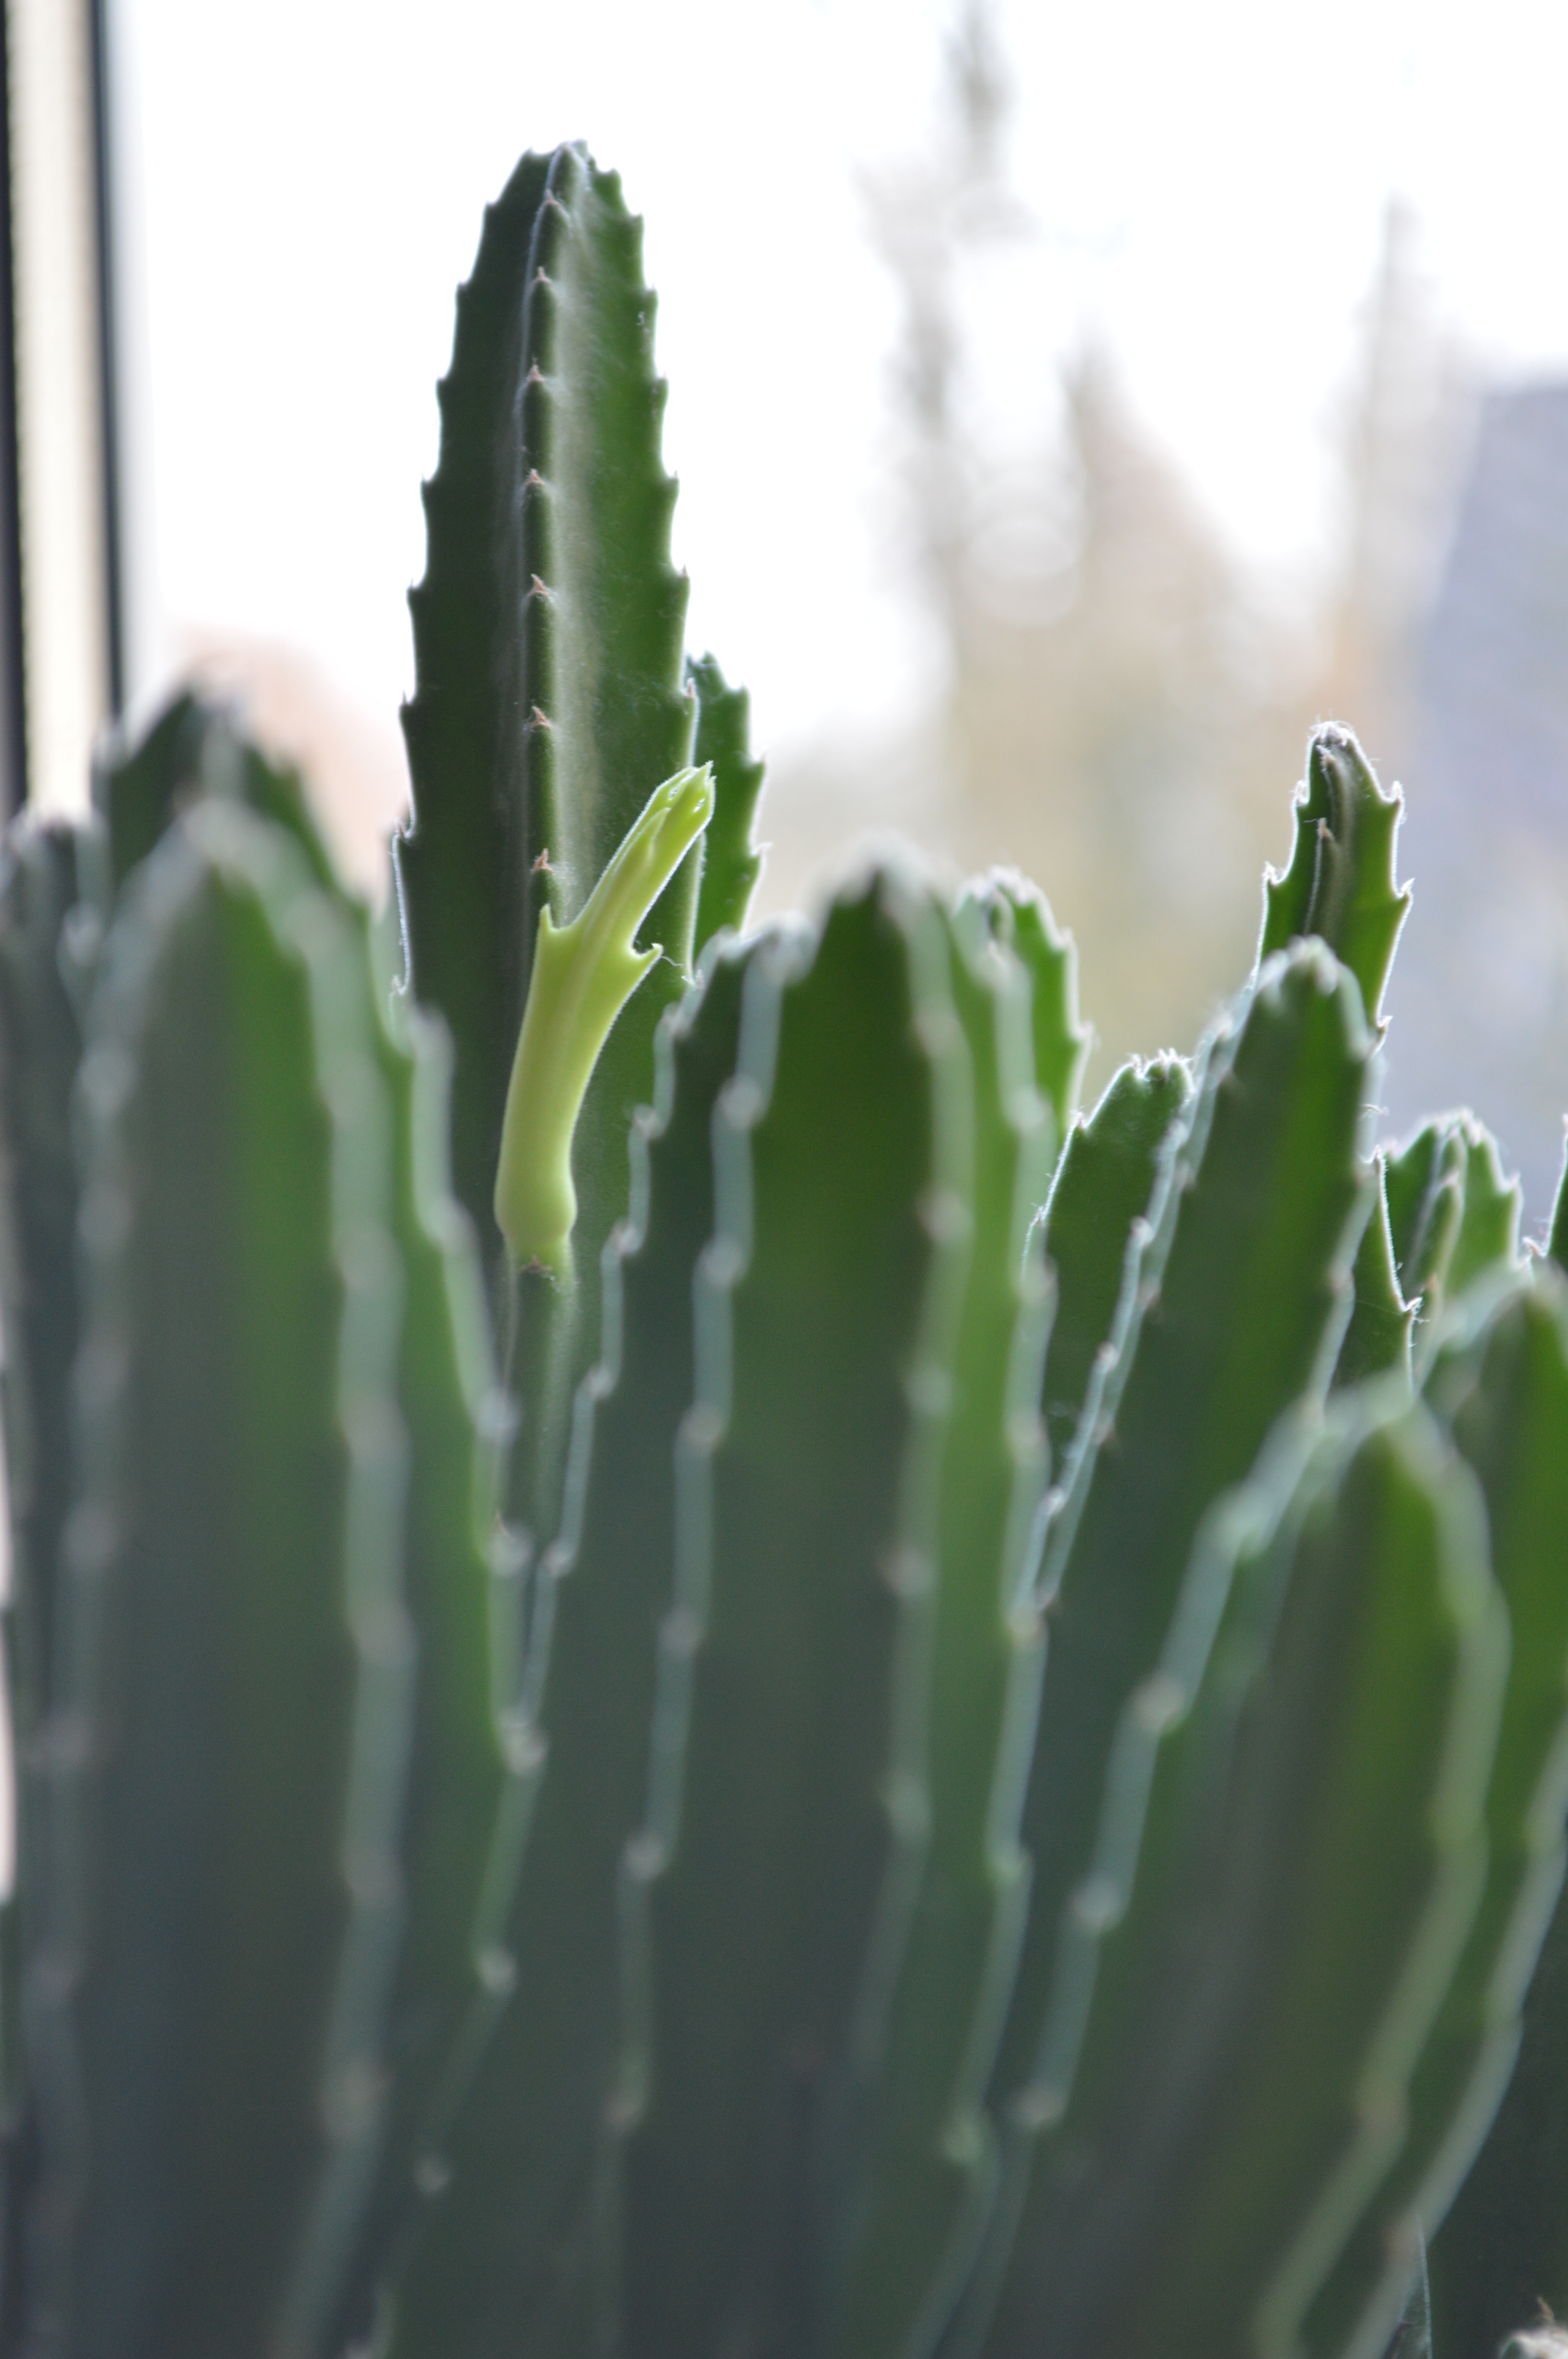
cactus, plant, flower, botany, aloe, caryophyllales, flowering plant, plant stem, land plant, hedgehog cactus, nopal, acanthocereus tetragonus, san pedro cactus